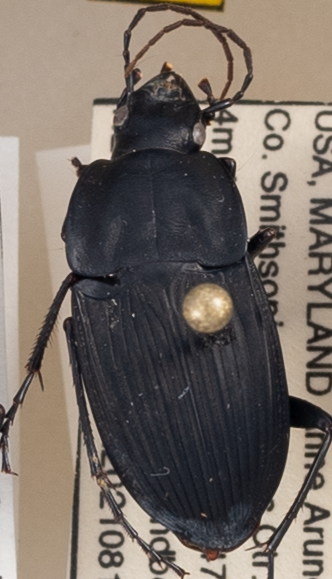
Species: Dicaelus furvus furvus
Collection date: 2021-08-19
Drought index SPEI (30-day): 0.77
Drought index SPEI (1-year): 1.064
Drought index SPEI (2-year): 1.69